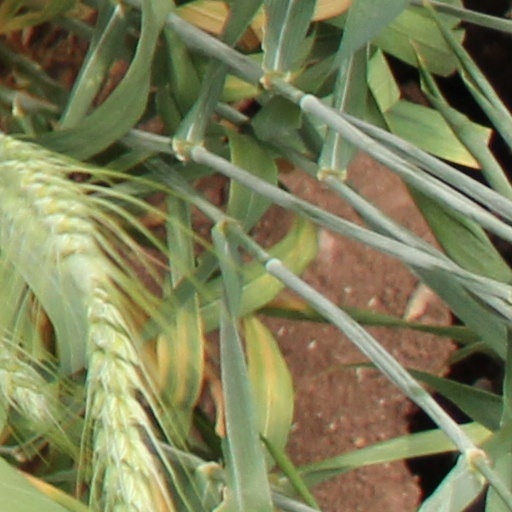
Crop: wheat